The History of The Hobbit

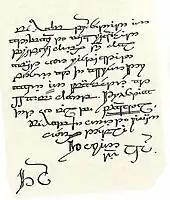
A page from Thorin's letter to Bilbo, detailing the contractual terms and conditions, handwritten in Tolkien's invented Tengwar script. The illustration is one of many in Rateliff's book that Tolkien had created to support his narrative.

"The History of The Hobbit" consists of a collection of Tolkien's draft versions of "The Hobbit", together with John Rateliff's commentary upon them. Rateliff organises the material into five phases of writing.